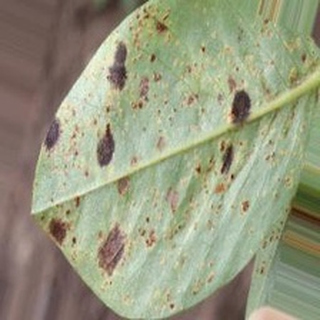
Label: groundnut_rust